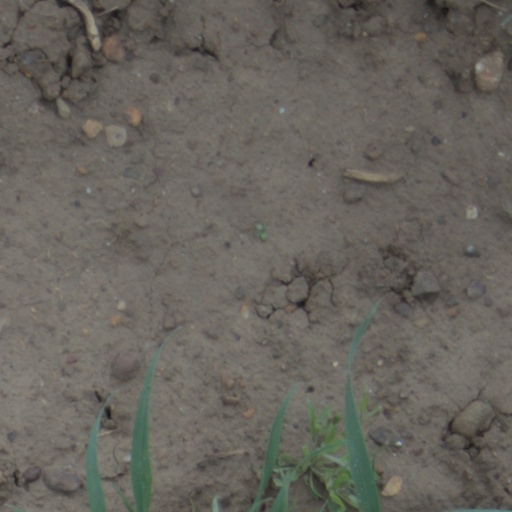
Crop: wheat